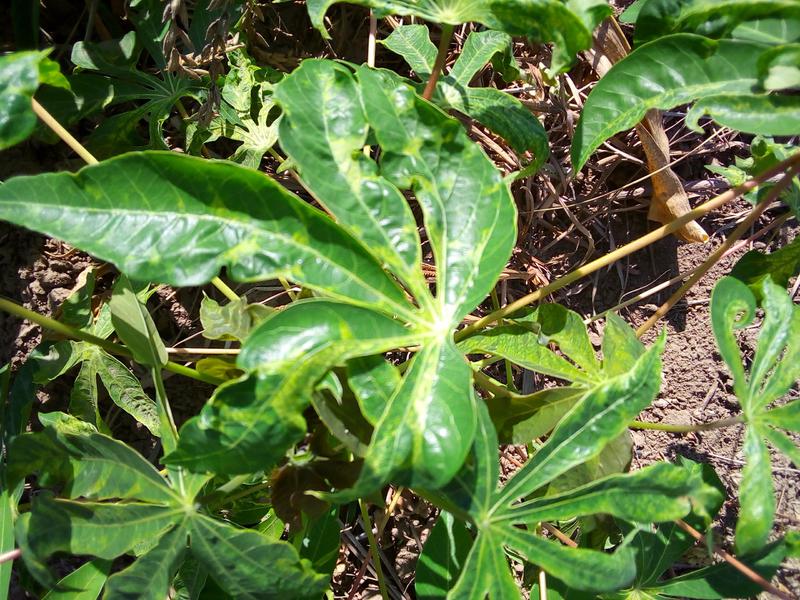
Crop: cassava
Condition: mosaic_disease